Amanda Agestav

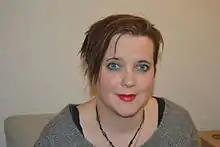

Amanda Agestav (born 26 January 1974 in Västerås) is a Swedish Christian Democrat politician. She was a member of the Riksdag from the constituency Stockholms län from 1998 to 2002.